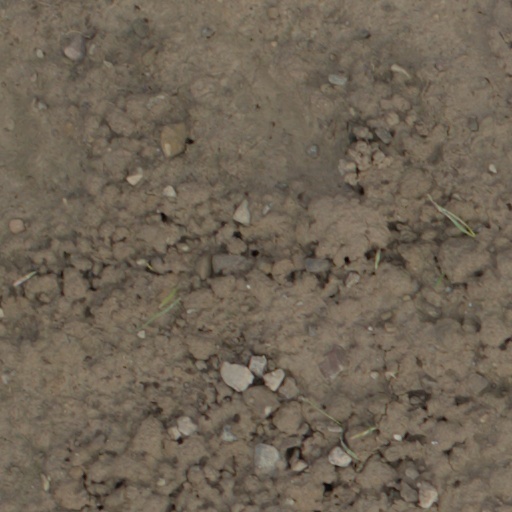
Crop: wheat